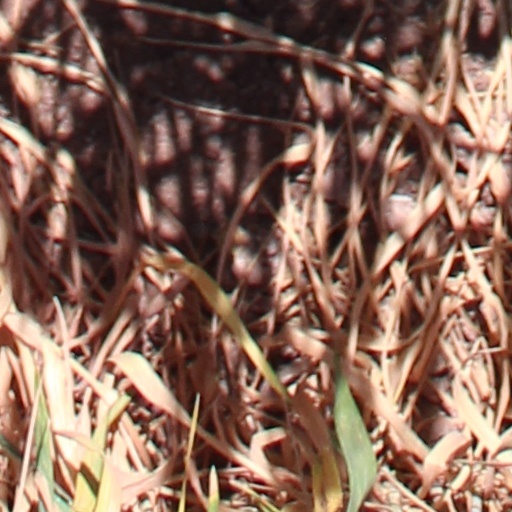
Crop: wheat